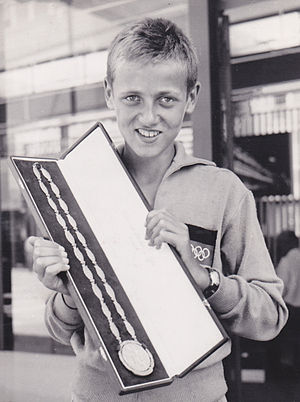
Klaus Zerta
Klaus Zerta (1960)
Klaus Zerta er en tysk tidligere roer og olympisk guldvinder.